Blink-182

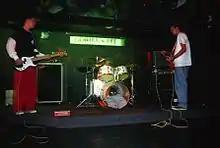
Blink at the Gorilla Pit in 1993

Blink-182 was formed in August 1992 in Poway, California, a northern suburb of San Diego County. Guitarist Tom DeLonge was expelled from Poway High School for being drunk at a basketball game and was forced to attend another school, Rancho Bernardo High School, for one semester. There, he performed at a Battle of the Bands competition, where he was introduced to drummer Scott Raynor. He also befriended Kerry Key, who was also interested in punk rock music. Key was dating Anne Hoppus, sister of bassist Mark Hoppus, who had recently moved from Ridgecrest, California, to work at a record store and attend college. Both Hoppus and DeLonge grew up listening to punk rock music, with both particularly enamoured by bands like Screeching Weasel and the Descendents. Southern California had a large punk population in the early 1990s, aided by an active surfing, skating, and snowboarding scene. In contrast to East Coast punk music, the West Coast wave of groups typically introduced more melodic aspects. "New York is gloomy, dark and cold. It makes different music. The Californian middle-class suburbs have nothing to be that bummed about," said DeLonge.